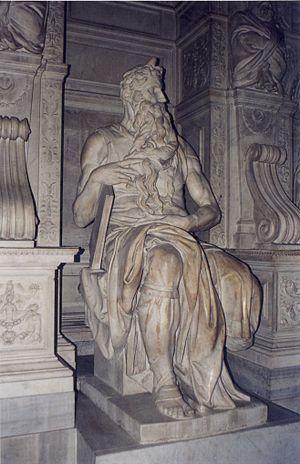
La basilique Saint-Pierre-aux-Liens est une basilique mineure de Rome située dans le rione de Monti, connue pour abriter la version définitive du tombeau de Jules II et sa célèbre statue de Moïse par Michel-Ange.